Mount Erebus

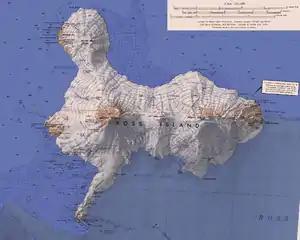
Mount Erebus is in the west center

The topographic feature that rises to about high and forms the primary summit crater of Mount Erebus.